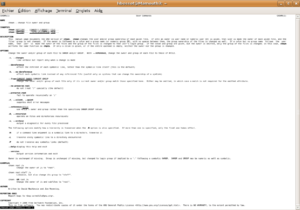
manuel de la commande UNIX chown
chown est un appel système et une commande UNIX nécessitant les droits de l'utilisateur racine pour changer le propriétaire d'un fichier ou d'un dossier.